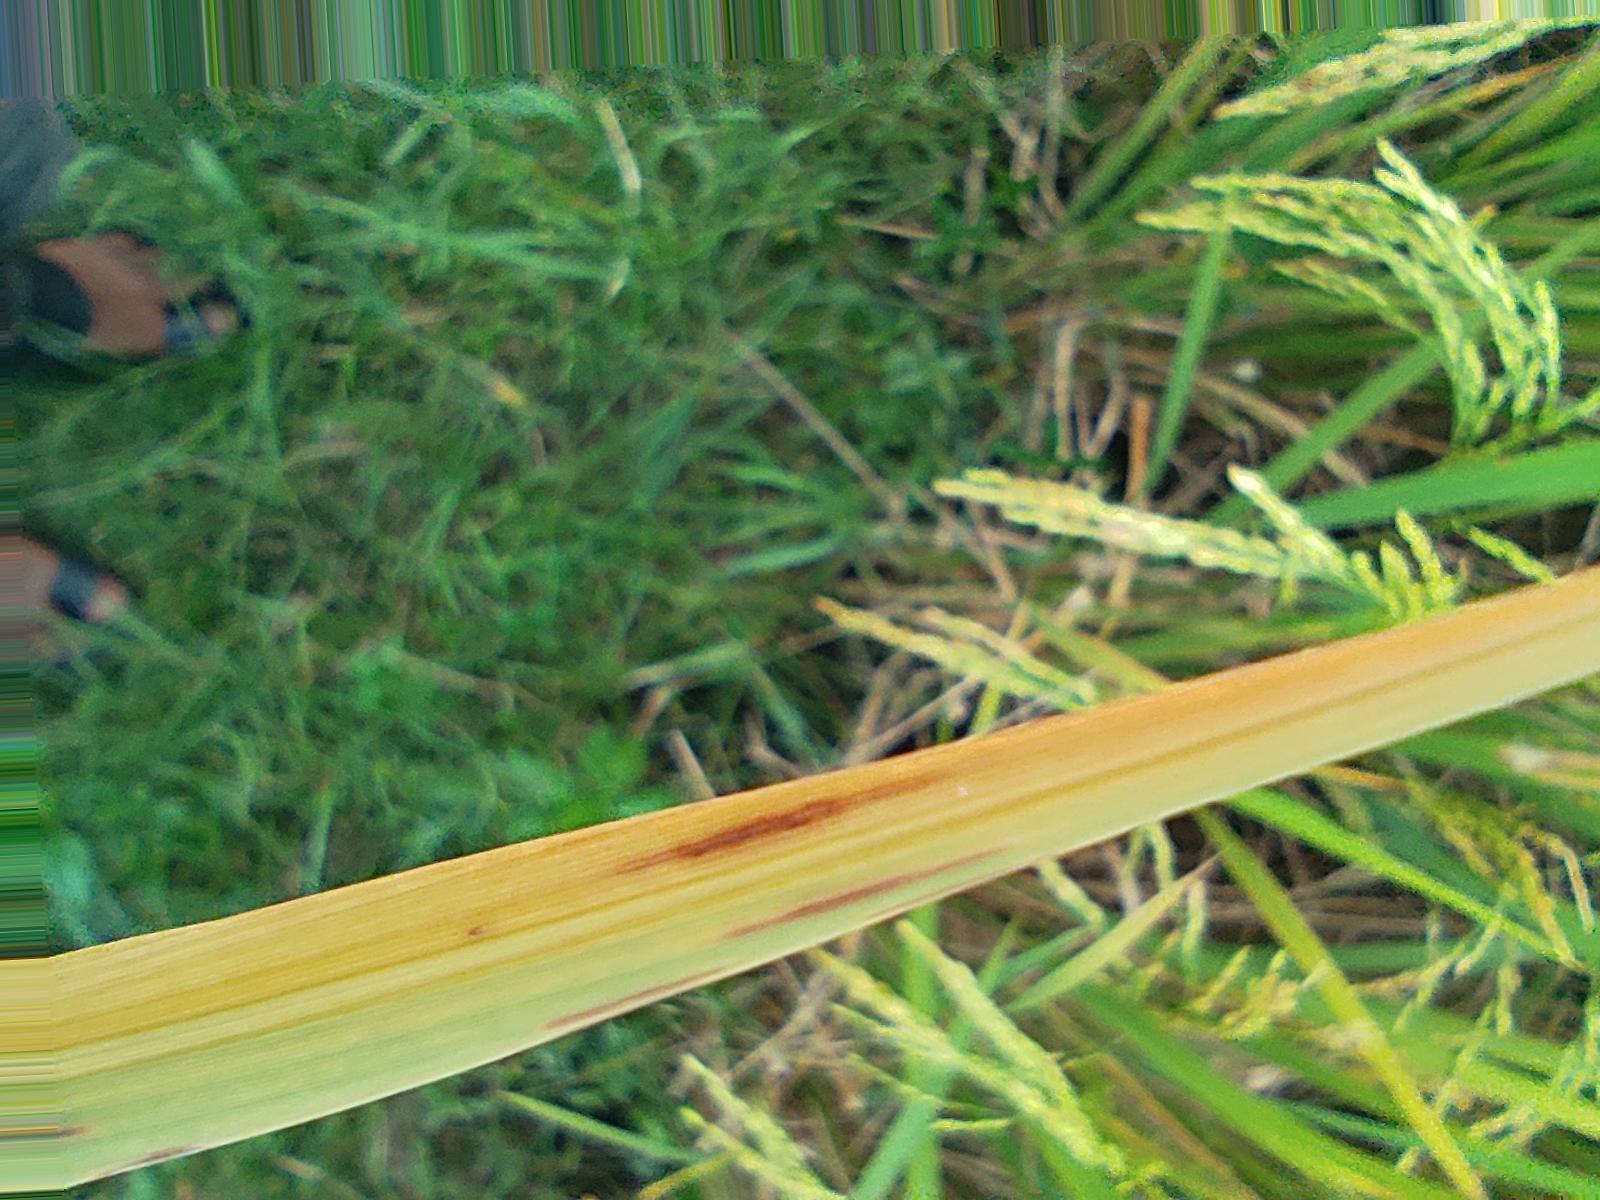
Nhãn: Bệnh Gạch Nâu ( Narrow Brown Spot )